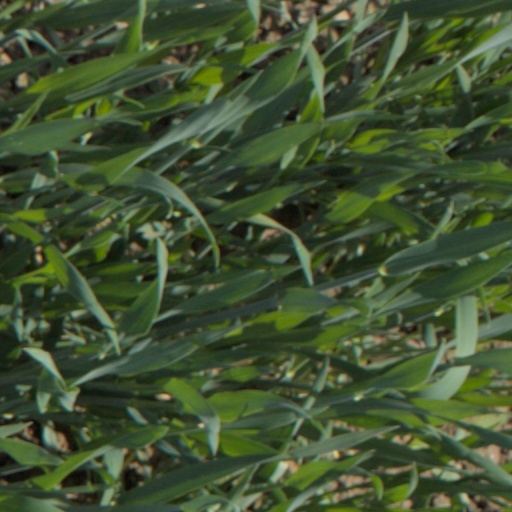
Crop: wheat